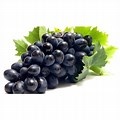
Label: grape